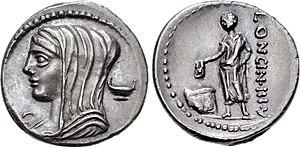
Une vestale est une prêtresse de la Rome antique dédiée à Vesta. Le collège des vestales et son bien-être sont considérés comme essentiels au maintien et à la sécurité de Rome. Elles doivent entretenir le foyer public du temple de Vesta situé dans le Forum romain. Les vestales sont libérées des obligations sociales habituelles de se marier et de donner naissance à des enfants, et font vœu de chasteté pendant 30 ans afin de se consacrer à l'étude et au respect des rituels de l'État interdits aux collèges de prêtres masculins.